Tang dynasty painting

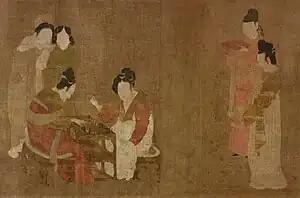
"Court Ladies Playing Double-sixes". Attributed to Zhou Fang. 8th century

During the Tang dynasty, as a golden age in Chinese civilization, Chinese painting developed dramatically, both in subject matter and technique.The advancements in depth, technique, style, intricacy, complexity, and sophistication that characterized the paintings of the Tang era. This dramatic development was a consequence of the era’s embrace of openness and exploration into novel materials and techniques, contributing to new styles in landscape painting. Literature on art, in addition to the increase in the range of colors, added to the development of painting, widening the artistic imagination. However, this flourishing would not be possible without the interest and investment of the Tang court as it played a key role in bringing together painters from across the empire. The court lent tremendous support to the painters, thanks to which, they could devote their time and energy to mastering skills, experimenting with forms and styles, and mastering the painting skills. The court painters became more imaginative and creative, giving a new direction to landscape painting. As a result, the Tang era had an everlasting influence influence on Central and East Asian art.